Tuskegee Syphilis Study

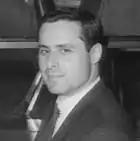
Peter Buxtun, a PHS venereal disease investigator, the whistleblower

Several men employed by the PHS, namely Austin V. Deibert and Albert P. Iskrant, expressed criticism of the study, primarily on the grounds of poor scientific practice. The first dissenter against the study who was not involved in the PHS was Count Gibson, an associate professor at the Medical College of Virginia in Richmond. He expressed his ethical concerns to PHS's Sidney Olansky in 1955.